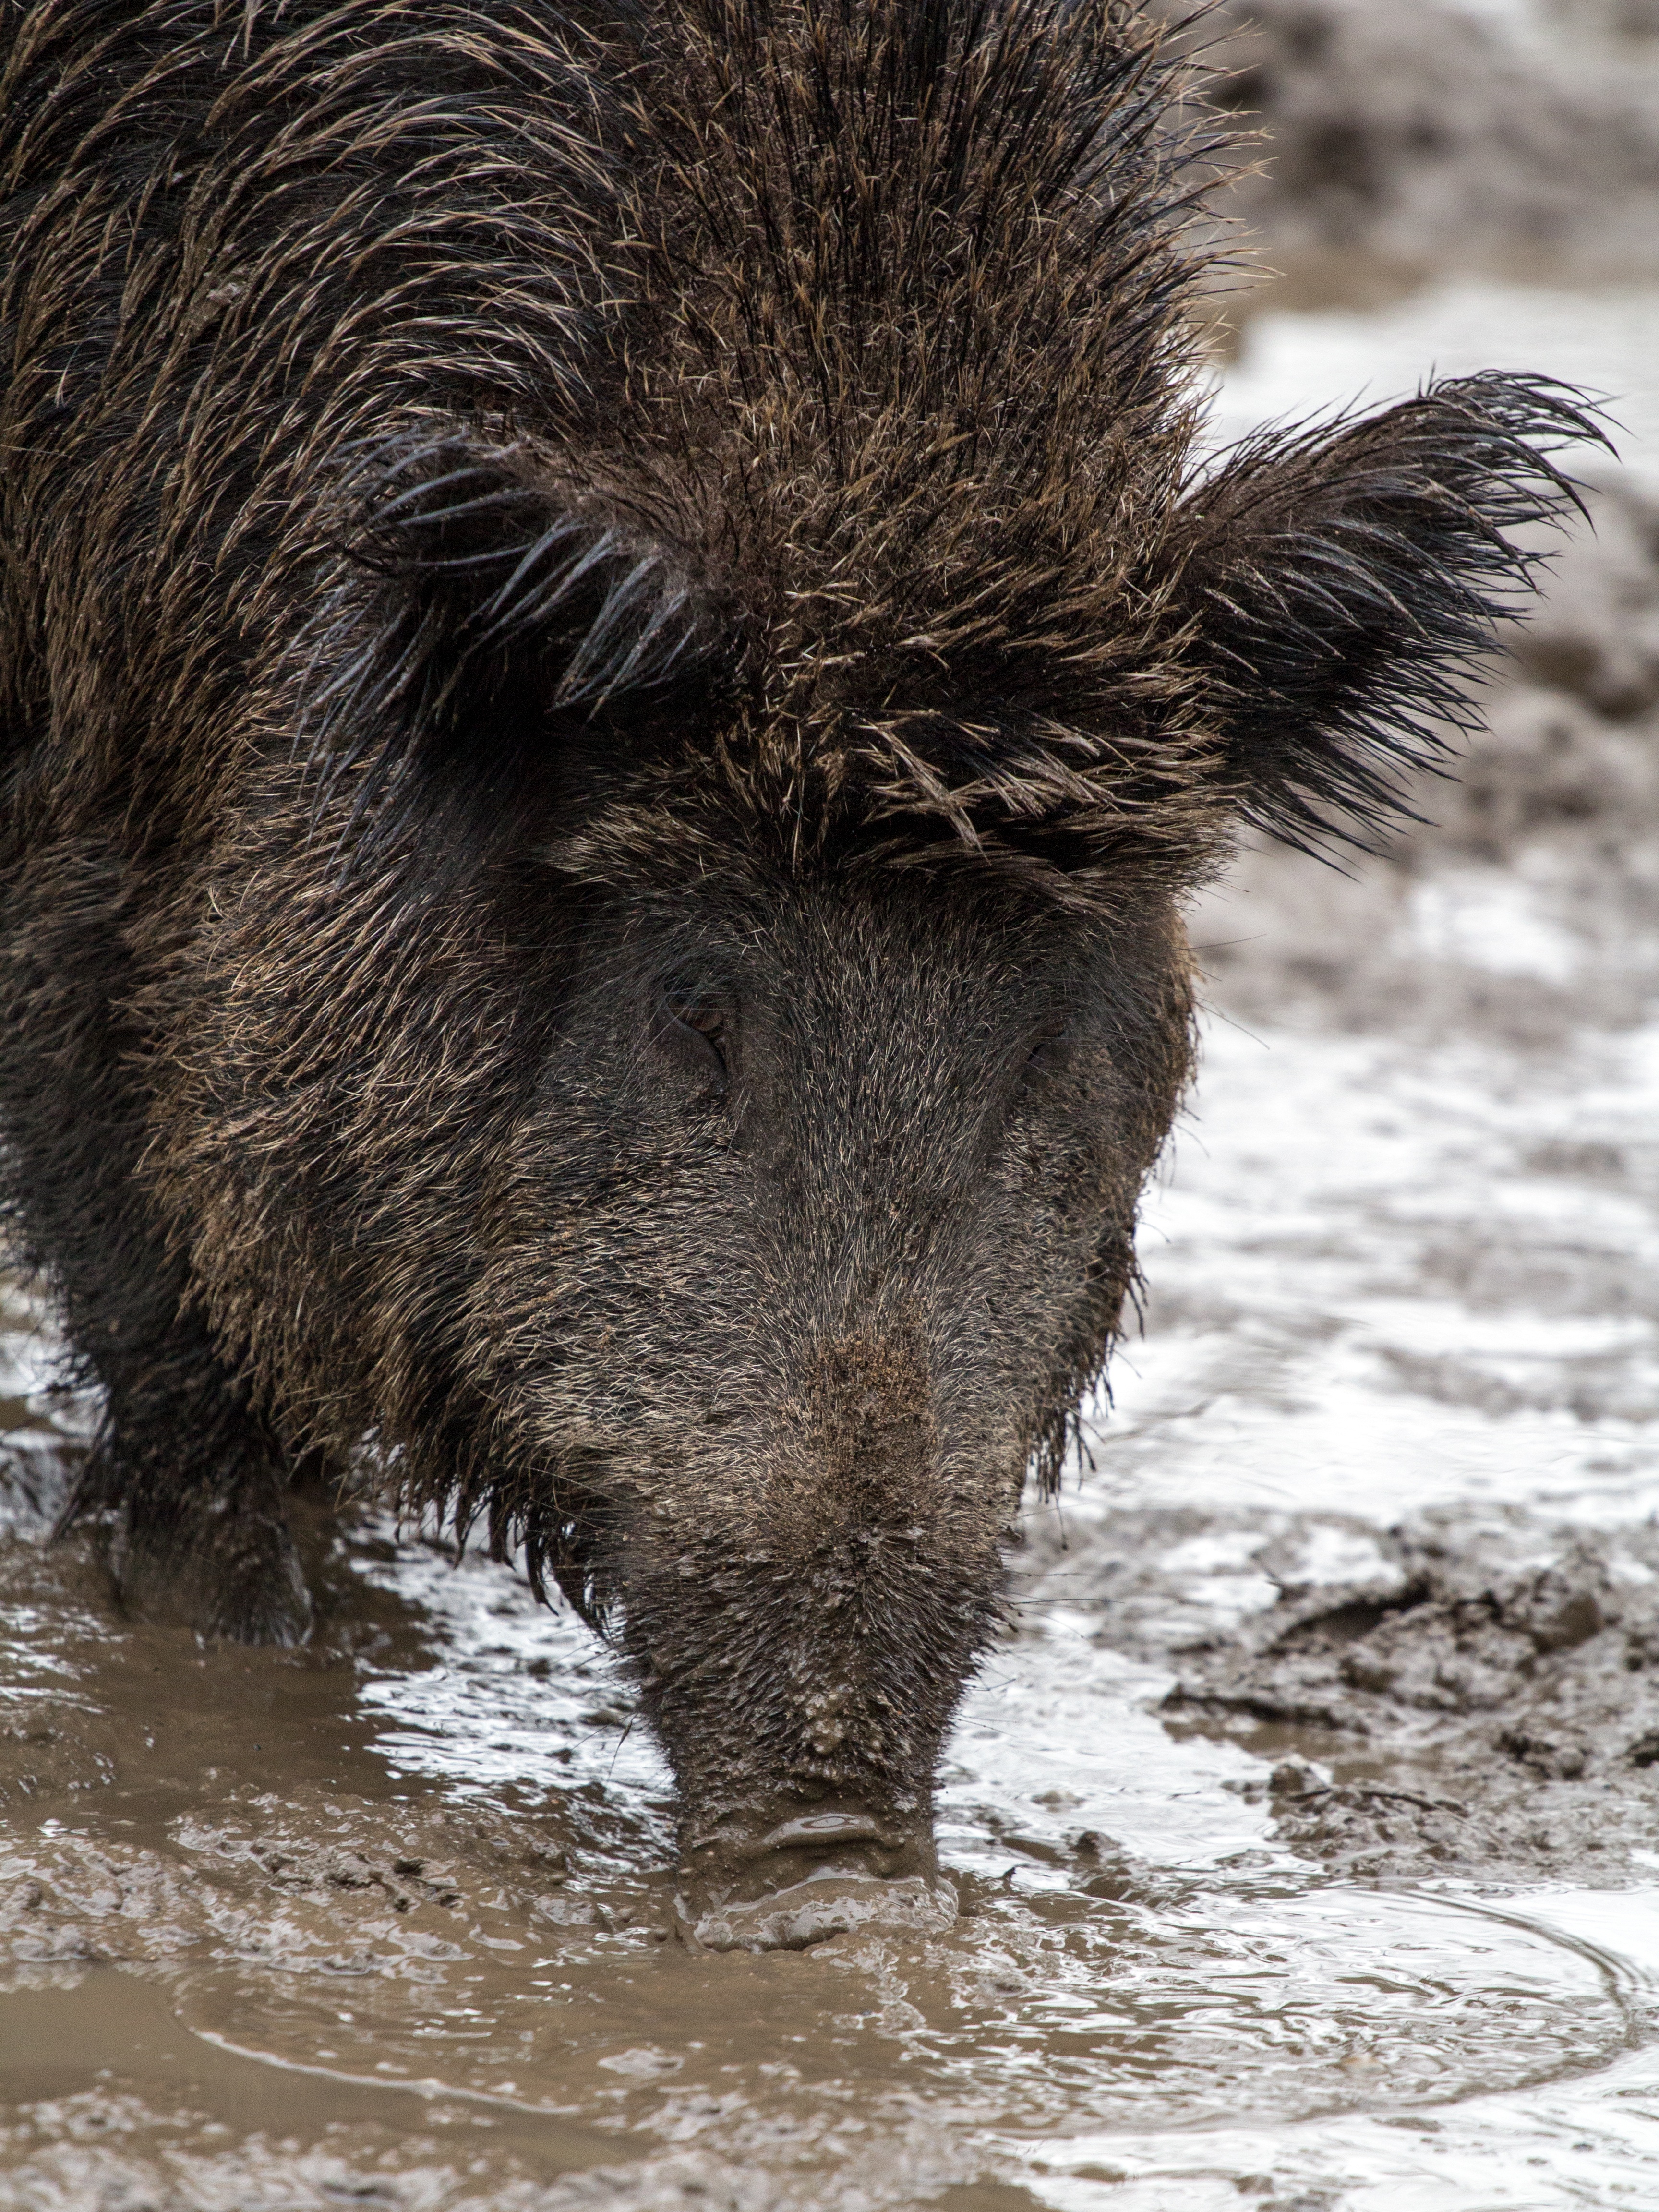
forest, wildlife, wild, mammal, fauna, vertebrate, pig, wild boar, wild boars, pig like mammal, peccary